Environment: lab
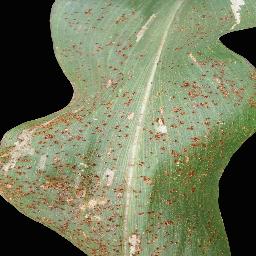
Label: common_rust